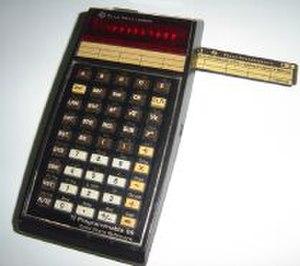
Modèle : TI-59 Texas Instruments
Une calculatrice programmable est une calculatrice capable d'être programmée, d'une façon similaire à un ordinateur. Elle diffère de la simple calculatrice par sa faculté d'exécuter des algorithmes et de manipuler et transformer des données.et elle calcule